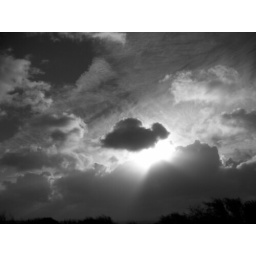
The sun was being overwhelmed by masses of thick black cloud this morning.